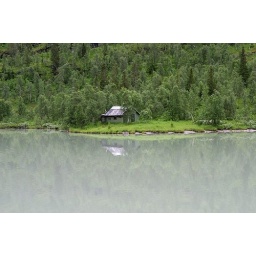
Glacier lake, Svartisen Glacier, Norway. The water was really like this, almost white in colour.